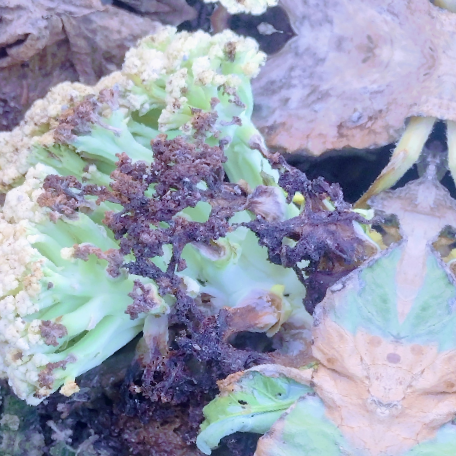
Label: Bacterial spot rot